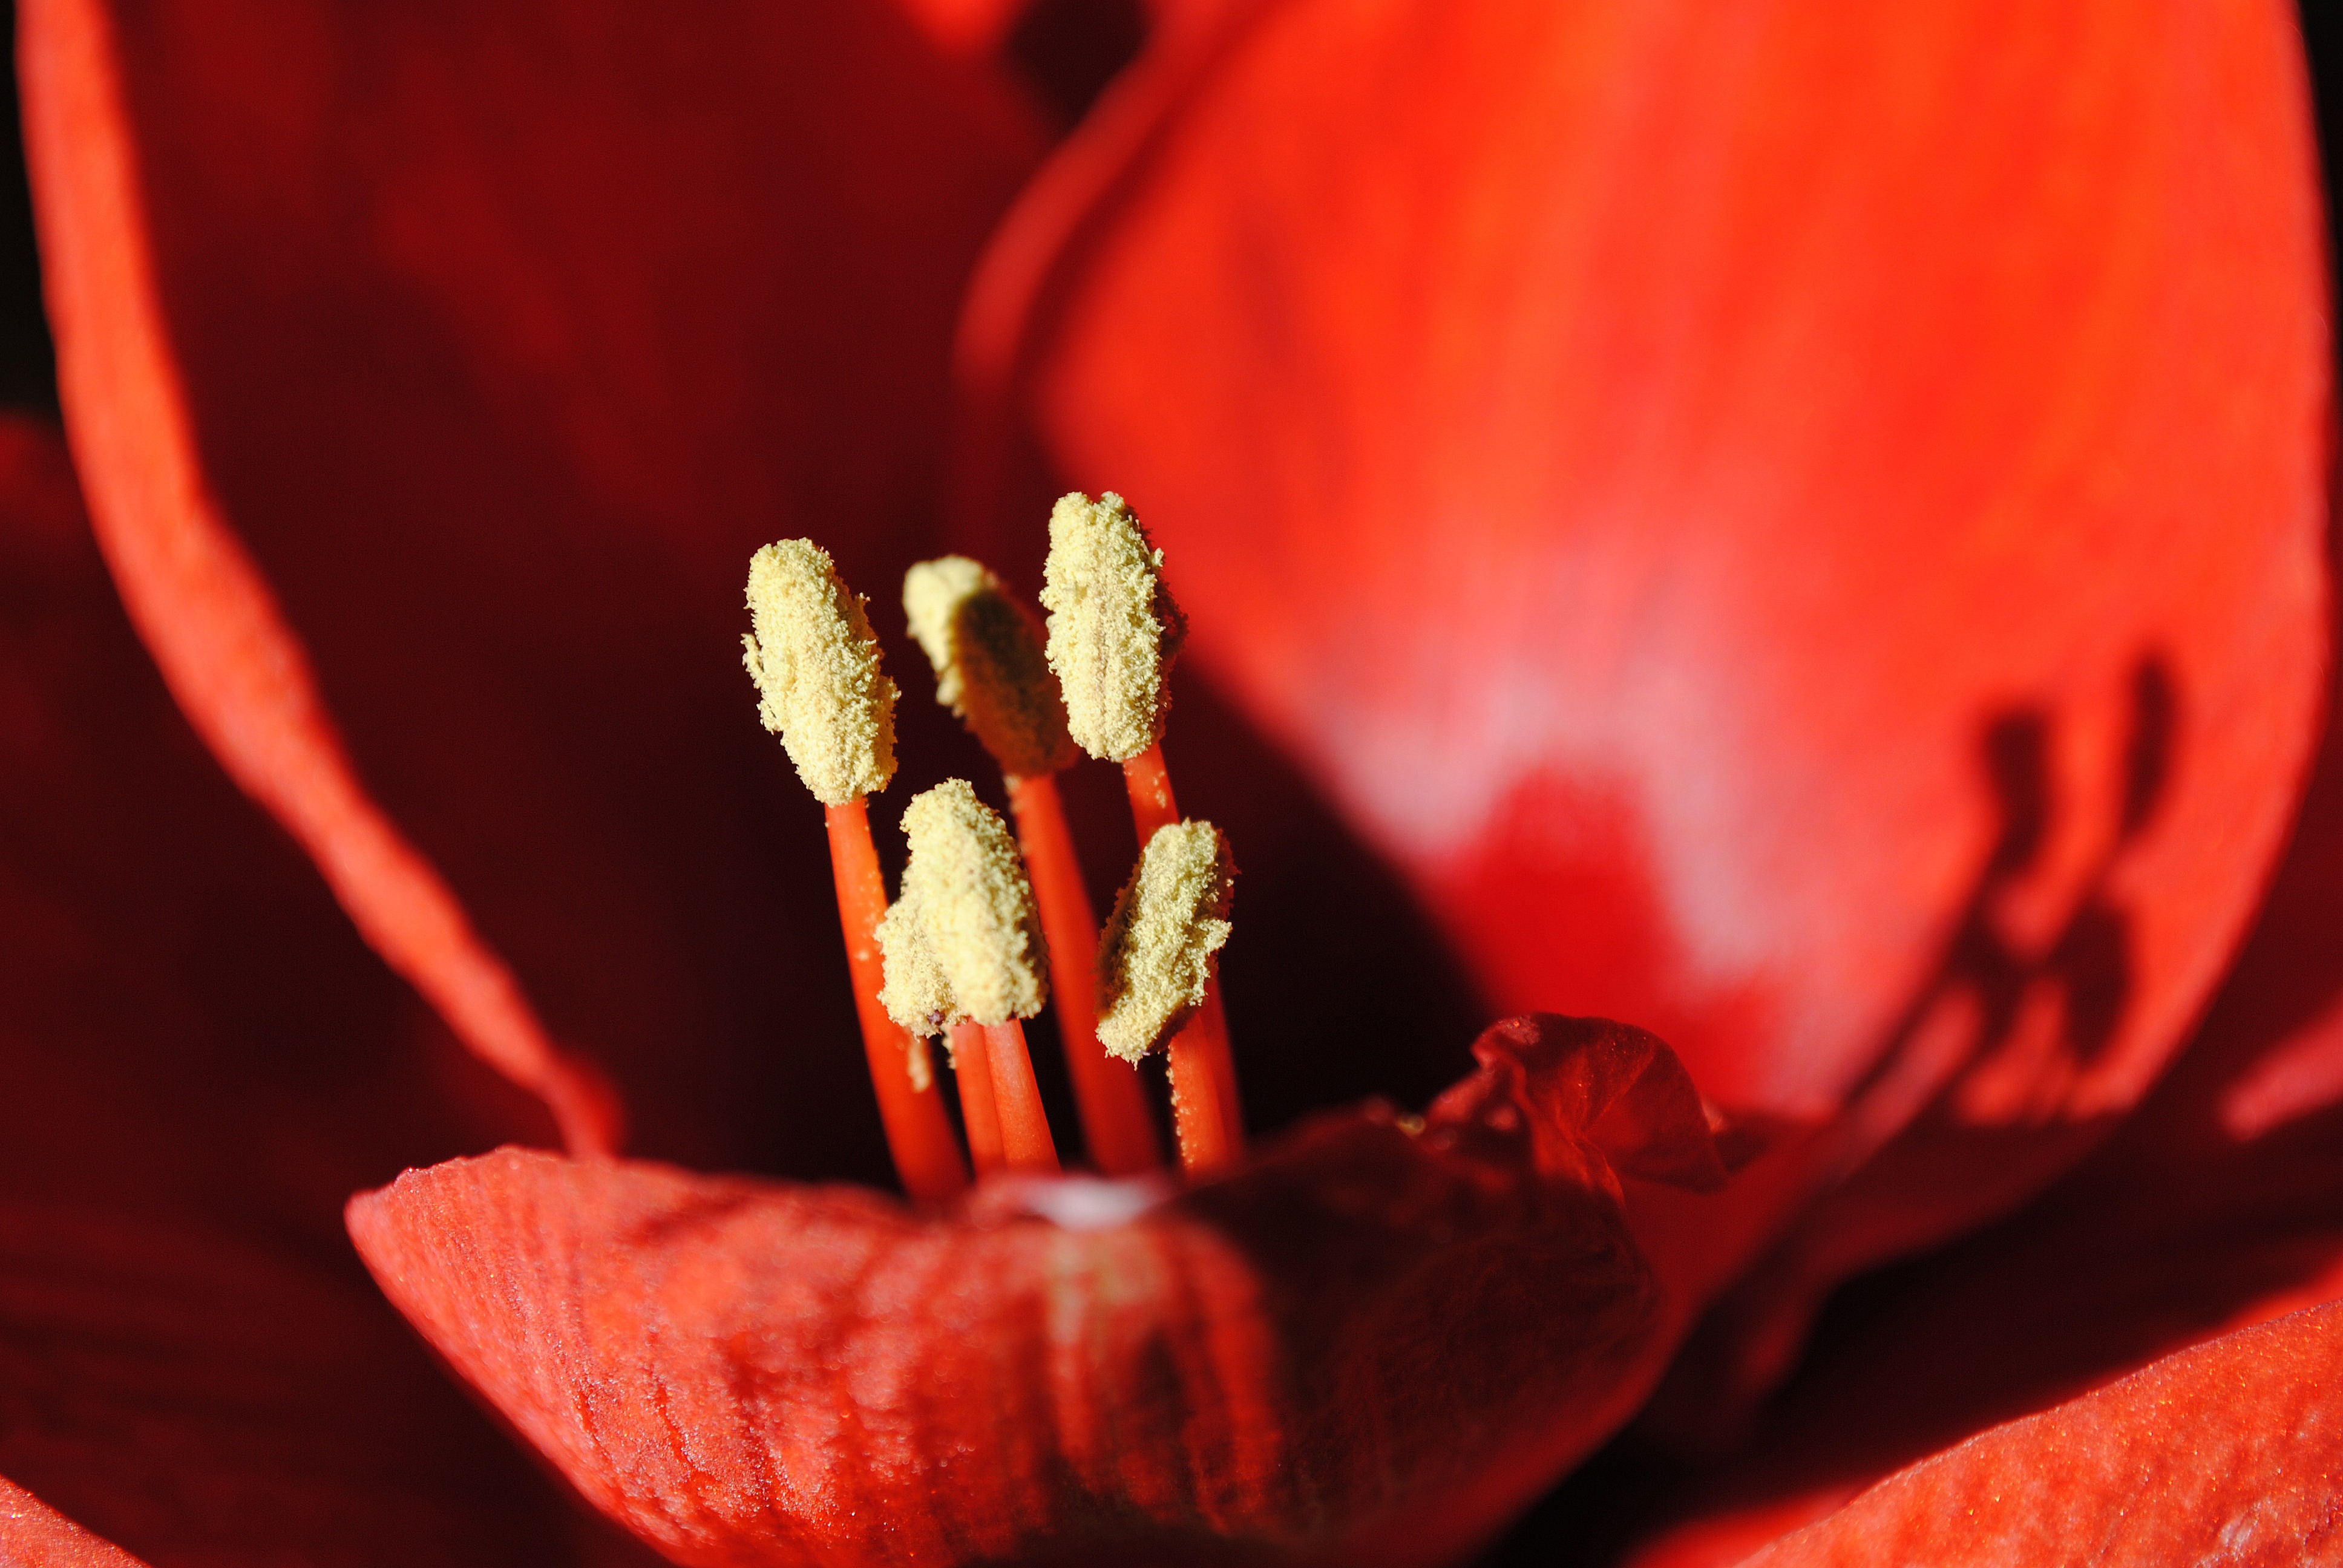
plant, photography, leaf, flower, petal, red, stamp, botany, christmas, close, flora, flowers, close up, poppy, amaryllis, stamens, macro photography, inflorescence, flowering plant, amaryllis plant, plant stem, land plant